The Comiq

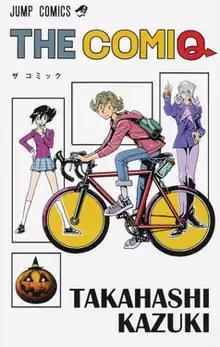
volume cover

The Comiq (stylized in all caps) is a Japanese manga series written and illustrated by Kazuki Takahashi. It was serialized in Shueisha's manga magazine "Weekly Shōnen Jump" from October to November 2018, with its chapters collected in a single volume.